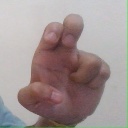
अक्षर: अ